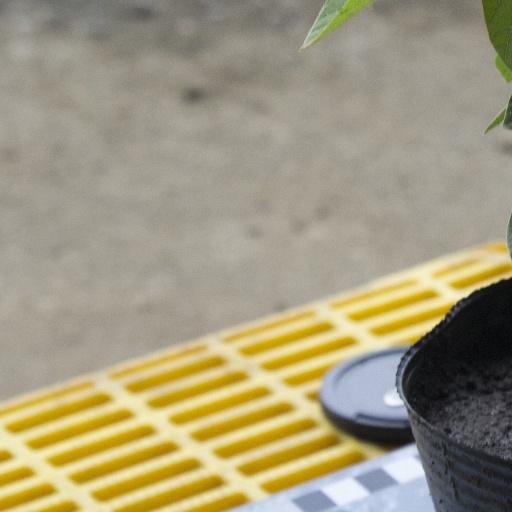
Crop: soybean